2012 Australian Grand Prix

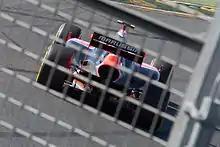
Marussia had not run either of their cars prior to the season; Charles Pic (pictured) made his first Formula One start in Australia.

HRT experienced problems with the #22 chassis to be driven by Pedro de la Rosa on Thursday. Having completed a shakedown of the car to be driven by Narain Karthikeyan in Barcelona just two weeks before the Australian Grand Prix, the team were unable to complete work on de la Rosa's car in time for scrutineering on Thursday afternoon. The team requested a delay to the scrutineering process, with the FIA agreeing and allowing HRT until 11am local time to work on the car before presenting it to race stewards. The team ultimately passed scrutineering, allowing de la Rosa to take part in practice and the race, but they failed to have the car ready on time to take part in the first session.